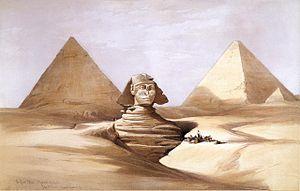
Représentation du XIXe siècle montrant le Sphinx de Gizeh, partiellement enterré dans le sable, avec deux pyramides en arrière plan.